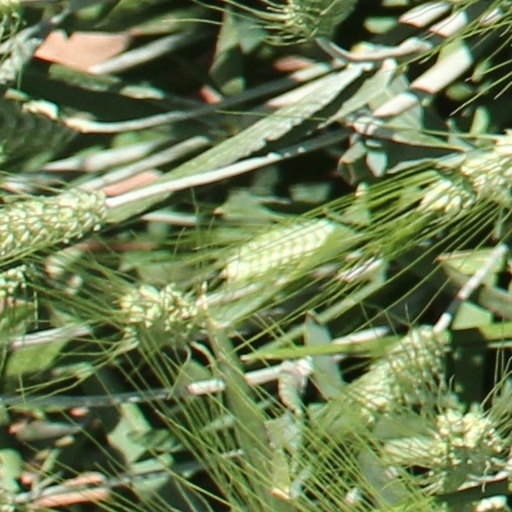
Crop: wheat